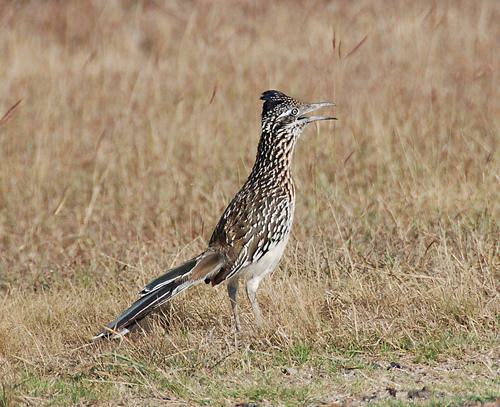
A photo of a geococcyx